Cuisine of New Orleans

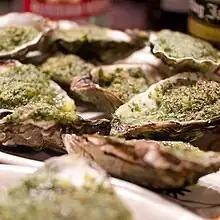
Oysters Rockefeller was invented at the New Orleans restaurant Antoine's.

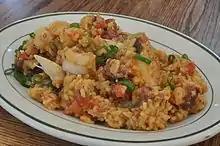
Jambalaya

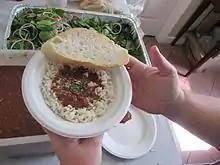
Red beans and rice at an event in the French Quarter of New Orleans

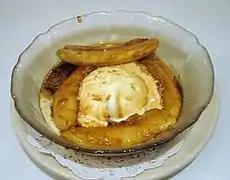
Bananas Foster

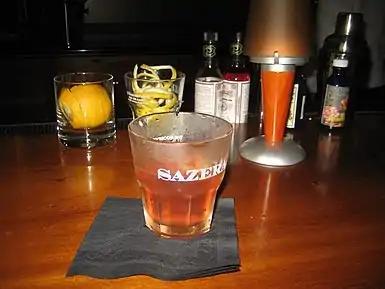
A Sazerac cocktail at the Sazerac bar, The Roosevelt New Orleans hotel, New Orleans

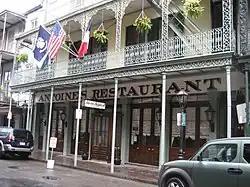
Antoine's restaurant is located in the French Quarter of New Orleans.

"The Picayune Creole Cook Book" has been described as "an authentic and complete account of the Creole kitchen". It was published in 1900 during a time when former slaves and their descendants were moving North. Local newspapers warned that when the last of the "race of Creole cooks" left New Orleans "the secrets of the Louisiana Kitchen" would be lost.